Lyssach

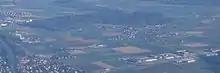
Aerial view of Lyssach with the industrial park in the foreground.

Lyssach has an area of . Of this area, or 53.0% is used for agricultural purposes, while or 31.4% is forested. Of the rest of the land, or 14.7% is settled (buildings or roads), or 1.0% is either rivers or lakes.